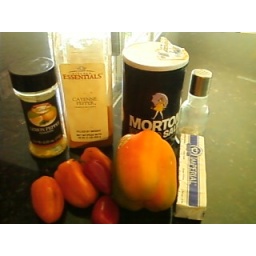
Its all you need add. Spicy chicken in oven